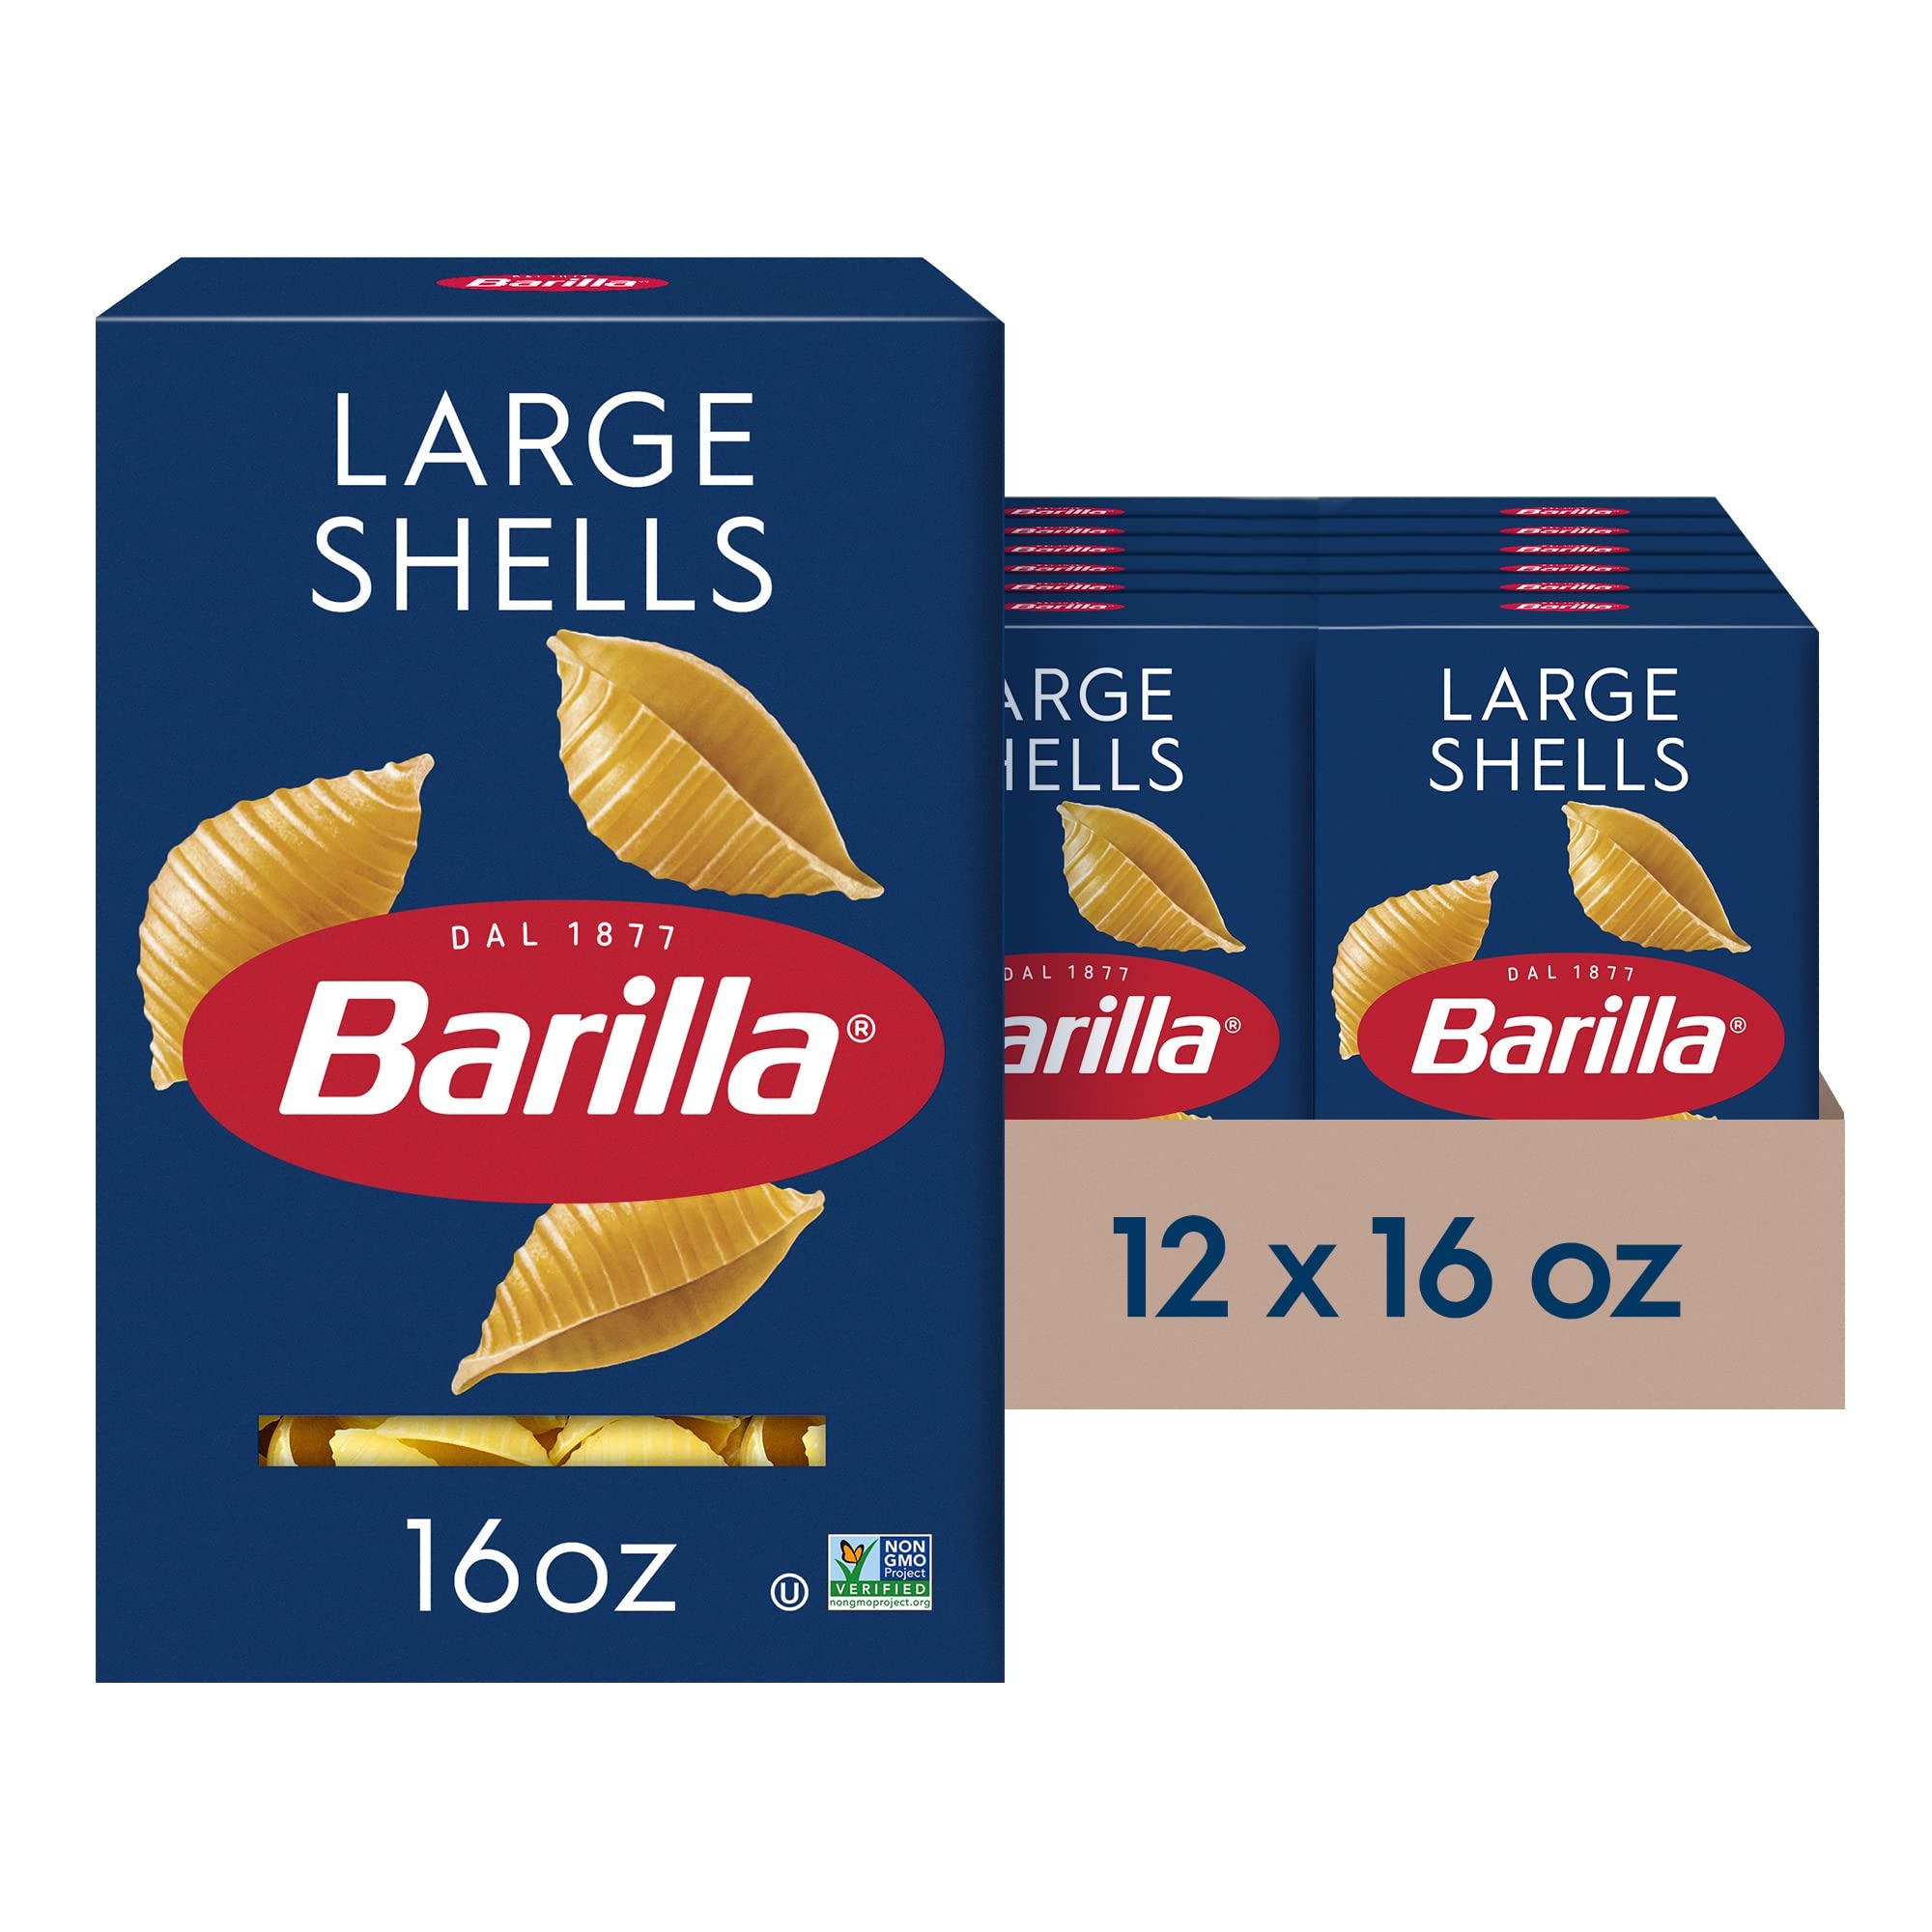
Item Name: Barilla Large Shells Pasta, 16 oz. Box (Pack of 12) - Non-GMO Pasta Made with Durum Wheat Semolina - Kosher Certified Pasta
Bullet Point 1: LARGE SHELLS PASTA: Barilla Large Shells pasta is a larger version of medium shells pasta with a shape that resembles a shellfish and inspired by the sea-side towns of Naples and Genoa; Stock up with this pack of 12, 16-ounce boxes of large shells pasta
Bullet Point 2: BARILLA PASTA: Made with 100% durum wheat and water to deliver great taste and "al dente" texture every time
Bullet Point 3: CREATE DELICIOUS PASTA MEALS: Pair large shells pasta with vegetable, meat, or tomato based pasta sauces
Bullet Point 4: COOKS TO PERFECTION EVERY TIME: Perfect pasta in 14-15 minutes
Bullet Point 5: NON-GMO & KOSHER CERTIFIED PASTA: Barilla Large Shells pasta is crafted with the highest quality Non-GMO ingredients and is kosher certified
Bullet Point 6: FREE FROM MAJOR ALLERGENS: Barilla pasta is lactose, peanut, shell fish, fish, tree nut, and soy free; Suitable for vegetarians
Bullet Point 7: UNCOMPROMISING QUALITY, TRUSTED FOR GENERATIONS: A pantry staple, people know Barilla stands for quality and a perfectly "al dente" pasta texture every time; That's why Barilla pasta has been an Italian favorite for over 140 years
Value: 192.0
Unit: oz

Price: 1.99